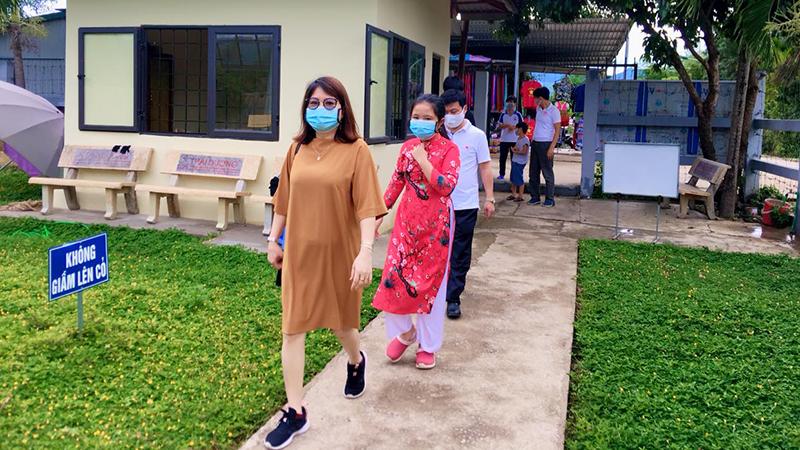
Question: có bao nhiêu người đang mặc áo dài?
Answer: có một người đang mặc áo dài